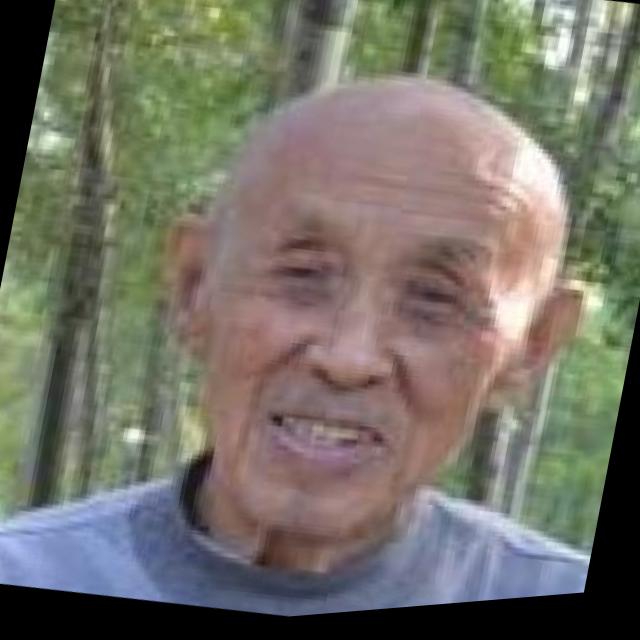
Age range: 65+